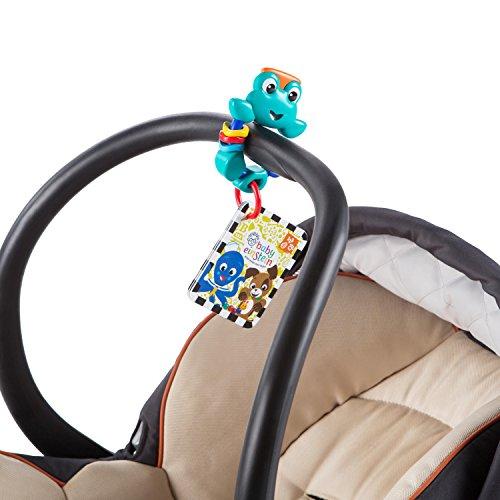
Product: Baby Einstein Shapes And Numbers Discovery Cards
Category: Toys & Games | Learning & Education | Flash Cards
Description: Introduces ABCs, 123s, and more.
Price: $10.50